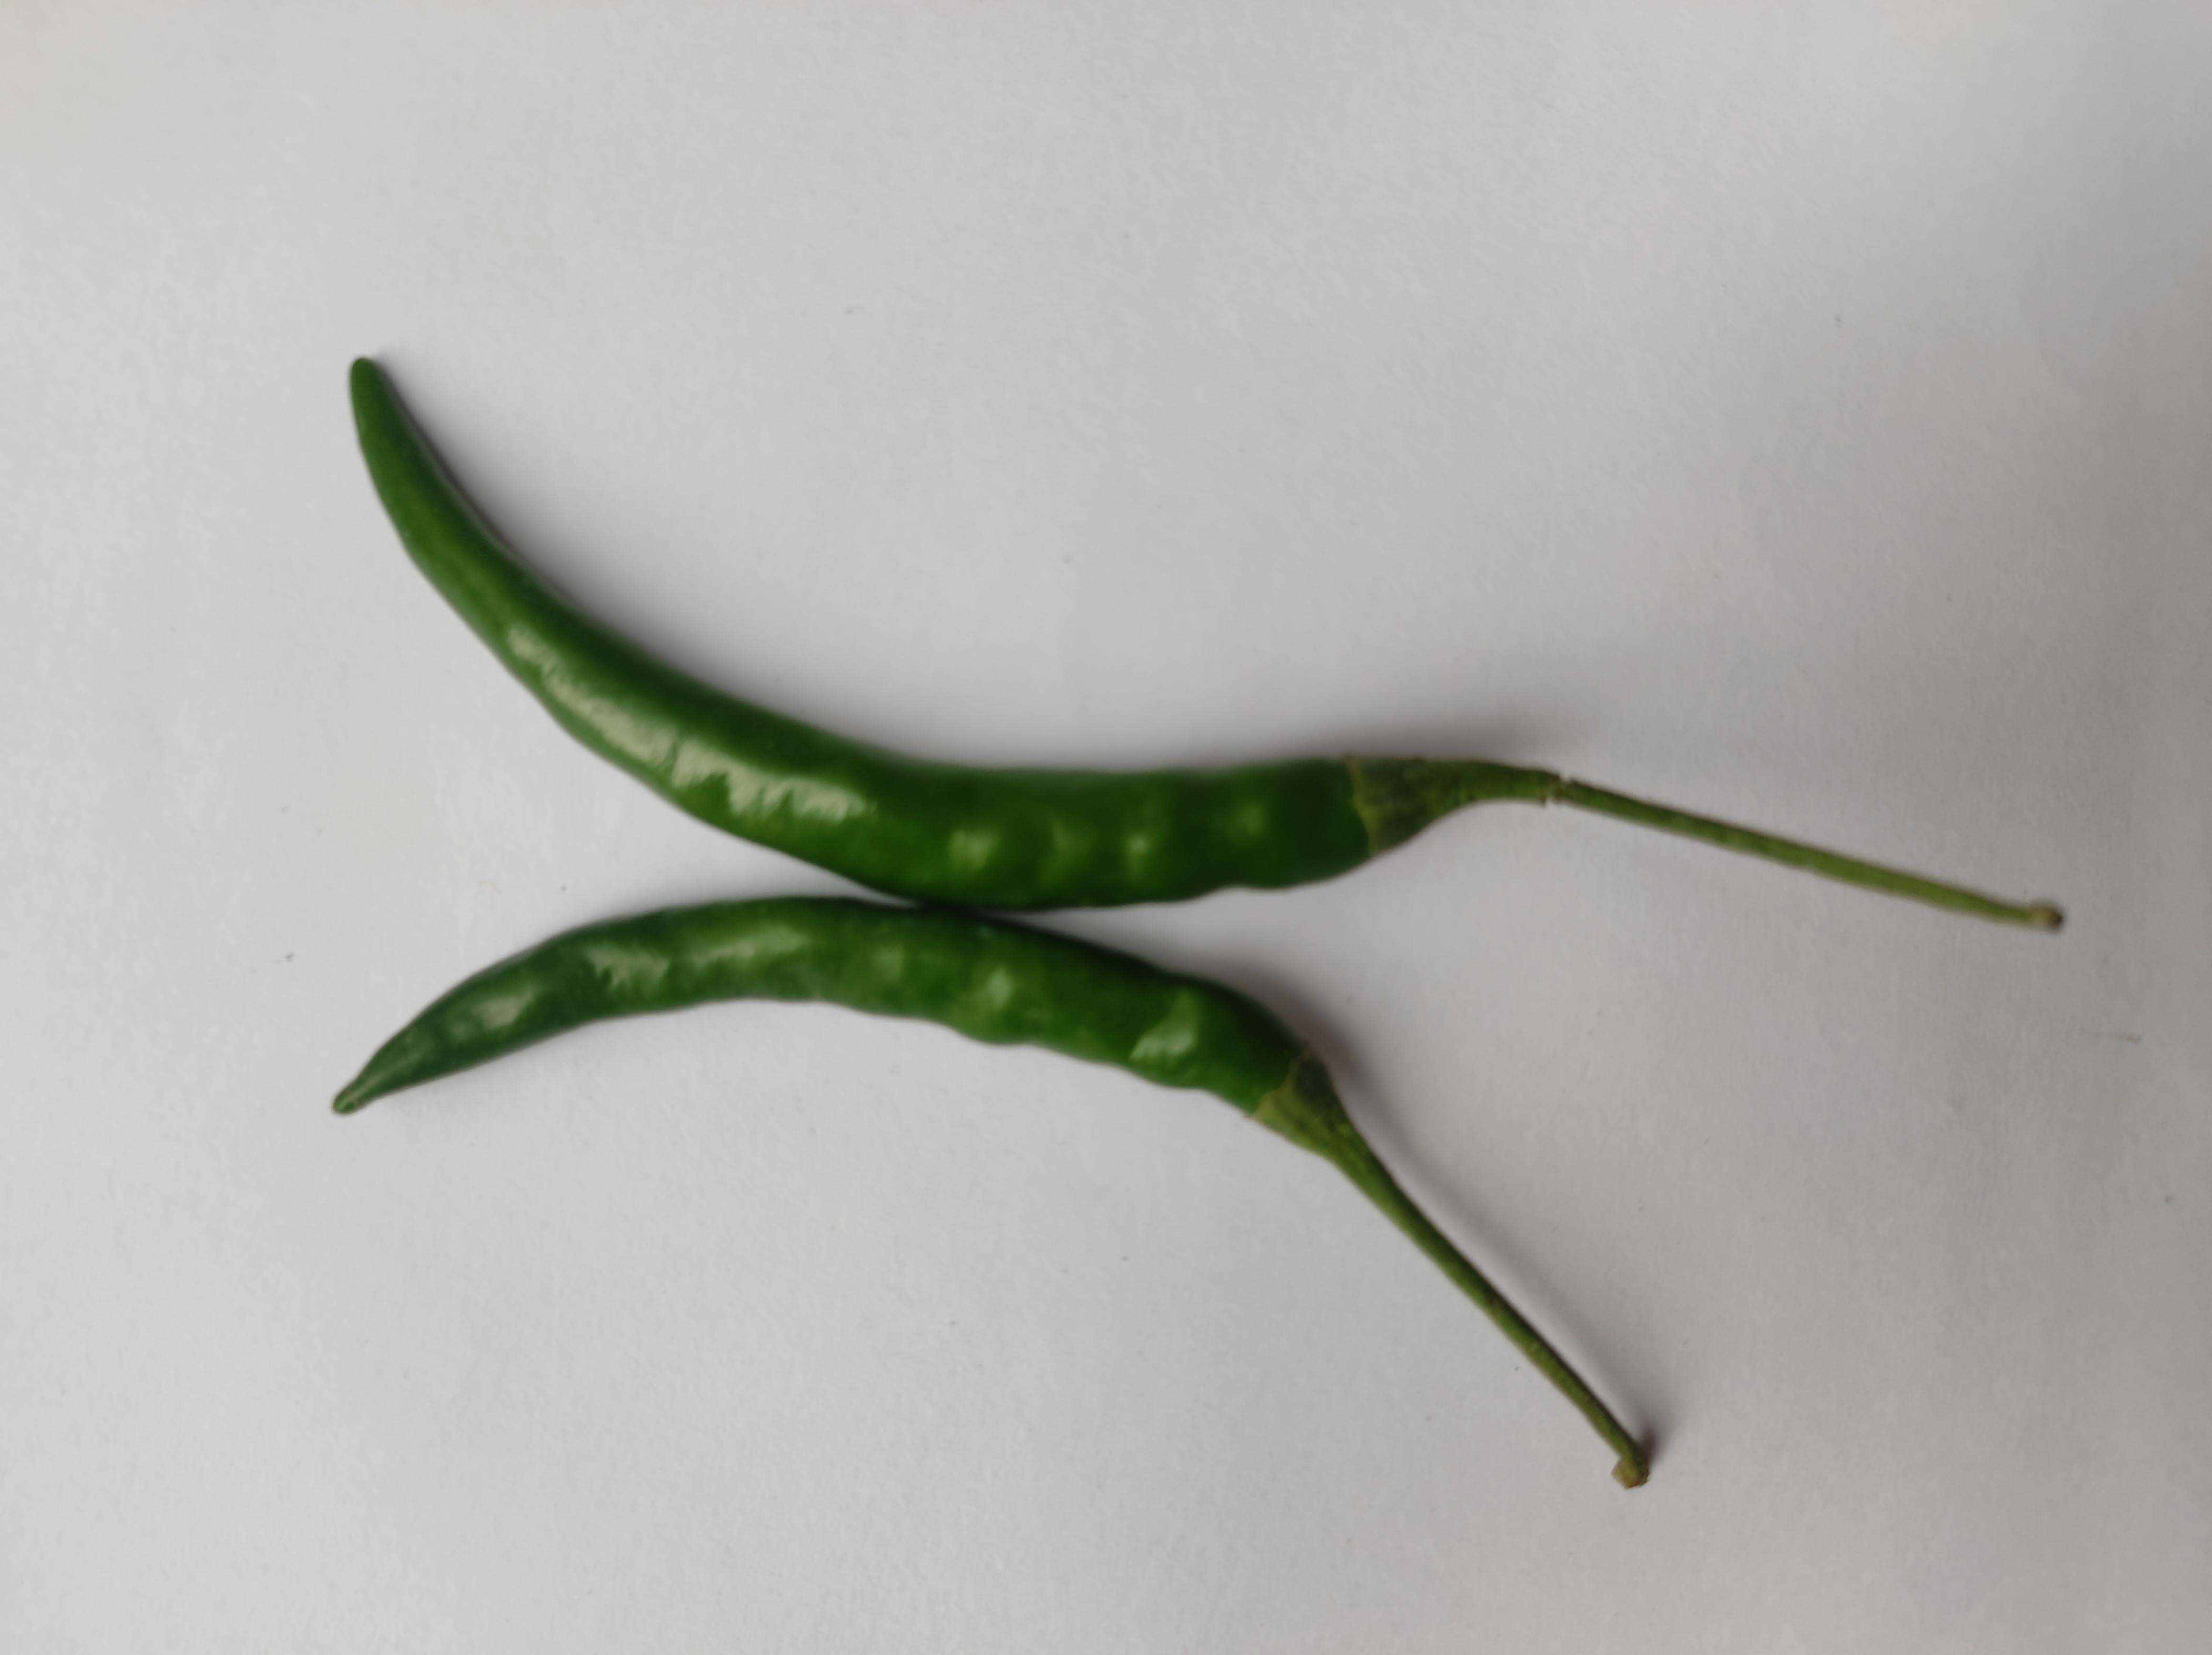
Label: Green Chili